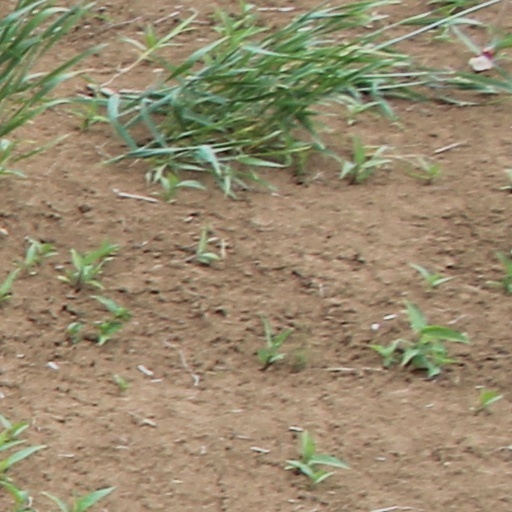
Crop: wheat